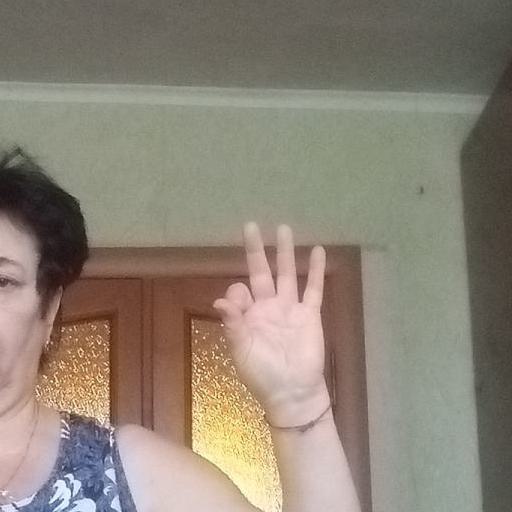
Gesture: ok